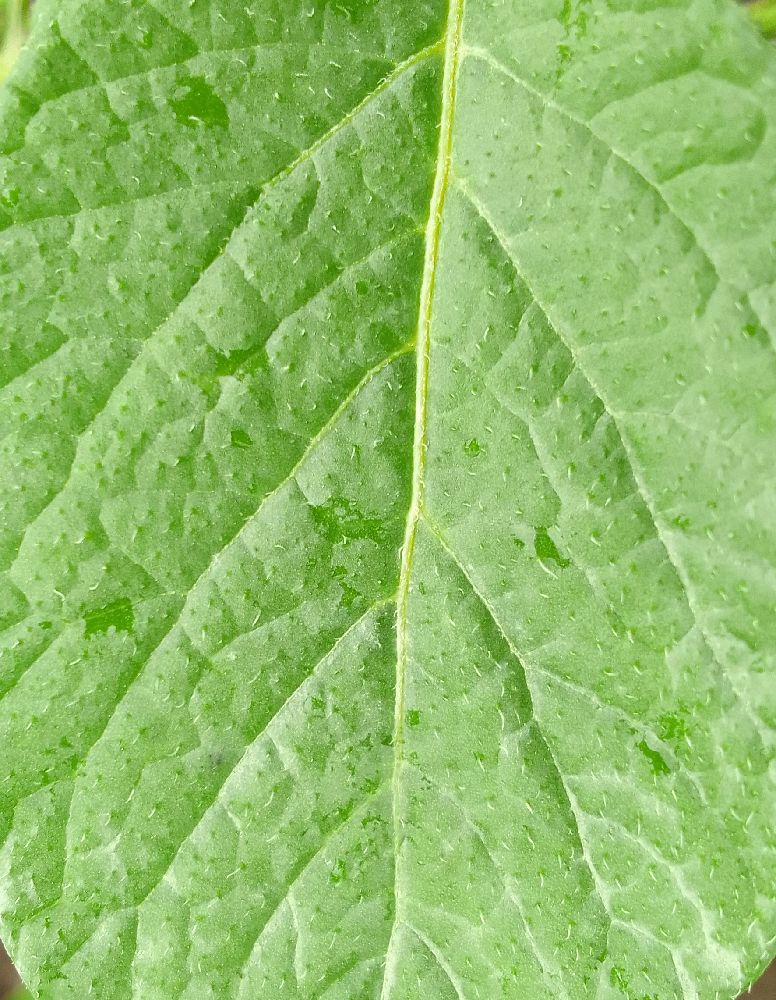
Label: Healthy